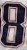
Number: 8